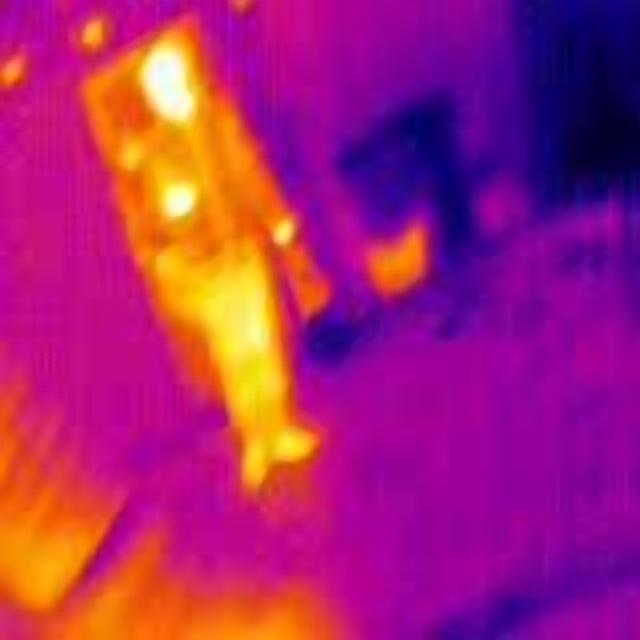
Detected objects:
label: person